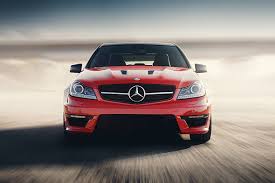
Vehicle type: Cars